House of Medina Sidonia

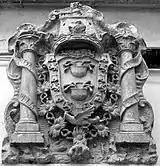
Coat of arms of the House of Medina Sidonia, in Palacio Street, Huelva, former residence of the married Counts of Niebla.

The house exercised an important artistic patronage. Examples of this, in the architectural field, are the Palace of Medina Sidonia in Sanlúcar de Barrameda, the Palace of the Counts in the city of Huelva, the Palace of Medina Sidonia in Seville (now demolished) the Monastery of San Isidoro del Campo in Santiponce, the Monastery of Dominicas de Madre de Dios in Sanlúcar, the Convent of Santo Domingo in Sanlúcar, the Sanctuary of Nuestra Señora de la Caridad Coronada in Sanlúcar, the Convent of La Merced in Sanlúcar, the Castle of Santiago, the Castles of Niebla, Trigueros and Barbate, the Castle of Zahara de los Atunes and Palace of Jadraza and a long etcetera. As for painting and sculpture, the works commissioned to Francisco Juanete and Francisco de la Gándara stand out. Likewise, the works of silverware by Luis Sánchez and Jacques de Uparque, and the sons of the latter Juan and Pedro. In the literatio, the Tarifa exploit of "Guzmán el Bueno" has been the subject of numerous works, among them the one written by Tomás de Iriarte. Attributed to Cervantes, the "Soneto a la entrada del duque de Medina en Cádiz", is dedicated to the 7th Duke. Góngora dedicated his "Fábula de Polifemo y Galatea" to the Count of Niebla.